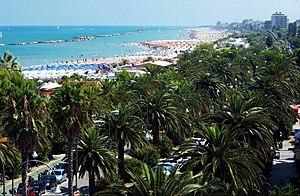
San Benedetto del Tronto est une ville italienne d'environ 47 500 habitants, située dans la province d'Ascoli Piceno, dans la région des Marches en Italie centrale. Situé le long de la côte sud de l'Adriatique des Marches, à l'embouchure du fleuve Tronto, c'est un important centre touristique et un port de pêche de la Riviera delle Palme.
Les Marches sont une région d'Italie centrale dont le siège se situe dans la Ville portuaire d'Ancône, et qui compte 1,528 210 millions d'habitants sur 9 401,38 km² au 30 avril 2018.